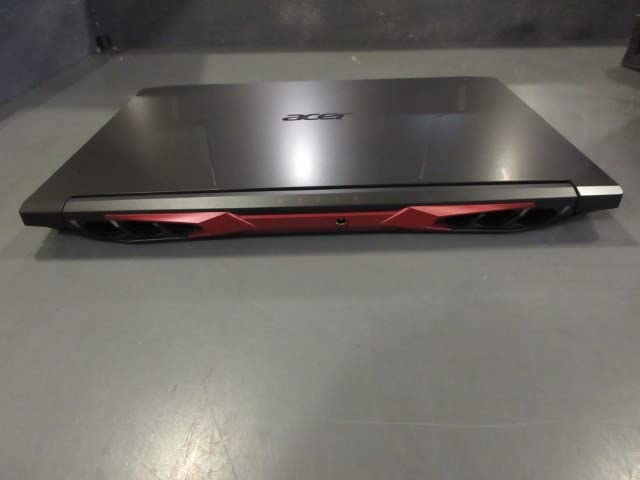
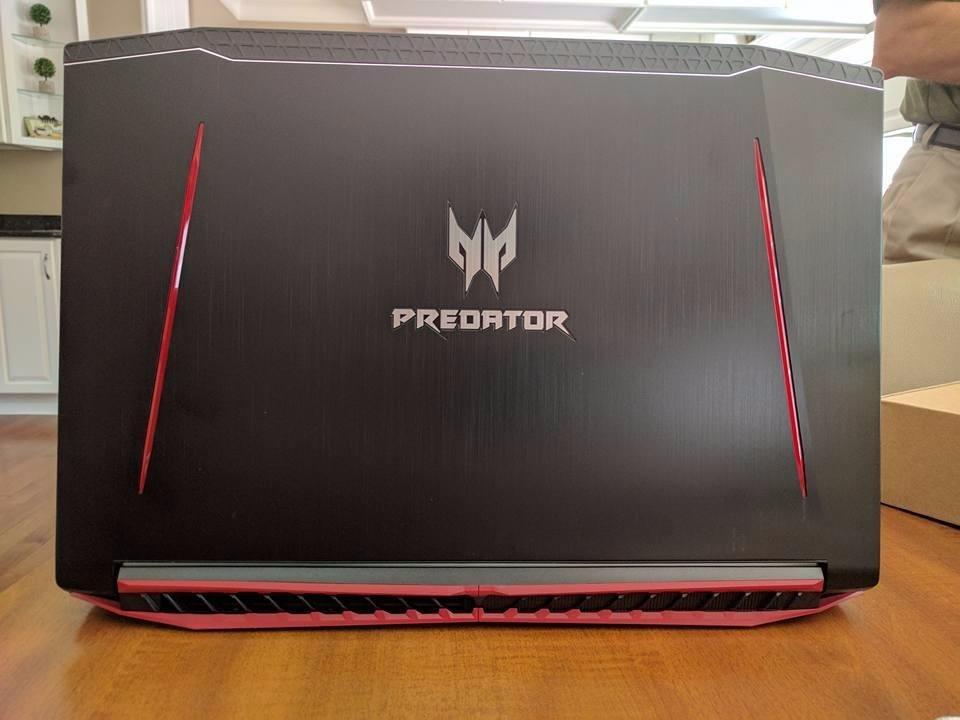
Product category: laptop
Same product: no